Mini (marque)

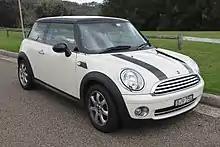
A 2009 Mini Cooper Hatch.

All Mini models since 2001 have different variants, including One (entry-level), Cooper, Cooper S (sporty), and John Cooper Works (JCW) (high-end).